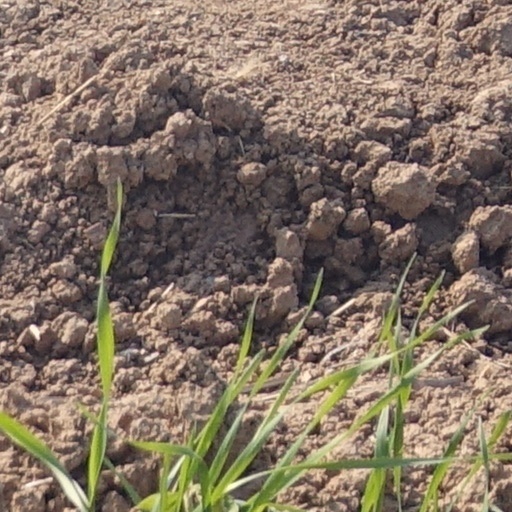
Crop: wheat